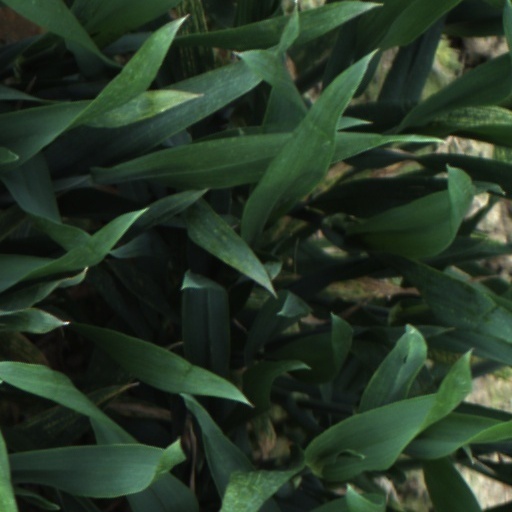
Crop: wheat